Uruguayan Air Force

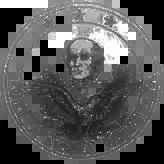
The figure of the Prócer de Uruguay, José Gervasio Artigas on a stamp of the Uruguayan Air Force.

On December 4, 1950, with Law No. 12070, the Military Air Force ("Fuerza Aérea Militar") was created as a separate branch of the Armed Forces. All the elements of infrastructure, material, aircraft, personnel and items belonging to the Military Aeronautics were transferred to the new Air Force, as it was established in the first article of the law. The second article of this law established the creation of the General Inspection of the Air Force ("Inspección General de la Fuerza Aérea"), which under the immediate authority of the Ministry of National Defense, became the direct command of the Military Air Force.